MIDI controller

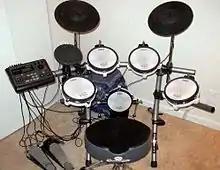
Some drum controllers such as the Roland V-Drums resemble actual drum kits. The unit's sound module is mounted to the left.

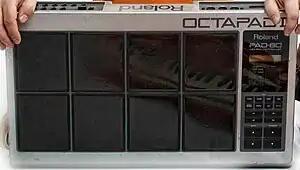
Other drum controllers, like the Roland PAD-80 Octapad II, consist of velocity-sensitive drum pads arranged in a grid.

Drum controllers are the second most common type of MIDI controller. Drum controllers may be built into drum machines, may be standalone control surfaces, or may emulate the look and feel of acoustic percussion instruments. MIDI triggers can also be installed into acoustic drum and percussion instruments. The pads built into drum machines are typically too small and fragile to be played with sticks, and are played with fingers. Dedicated drum pads such as the Roland Octapad or the DrumKAT are playable with the hands or with sticks. There are also percussion controllers such as the vibraphone-style MalletKAT, and Marimba Lumina. Pads that can trigger a MIDI device can be homemade from a piezoelectric sensor and a practice pad or other piece of foam rubber.